Aravindante Athidhikal

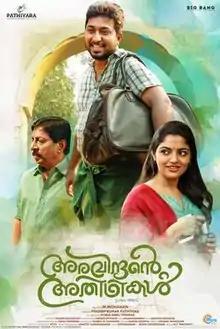
Theatrical release poster

Aravindante Athidhikal is a 2018 Indian Malayalam-language comedy-drama film directed by M. Mohanan and produced by Pradeep Kumar Pathiyara and co-produced by Noble Babu Thomas under the studios Pathiyara Entertainments and Big Bang Entertainments, respectively. The film stars Vineeth Sreenivasan, Sreenivasan, Nikhila Vimal, Shanthi Krishna and Urvashi. This film is credited as the 200th film of Sreenivasan.